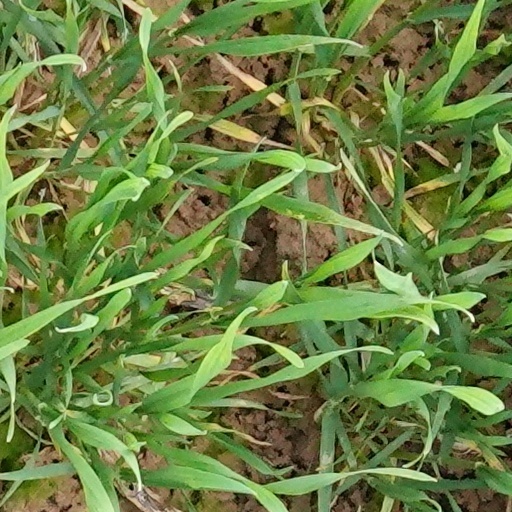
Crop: wheat